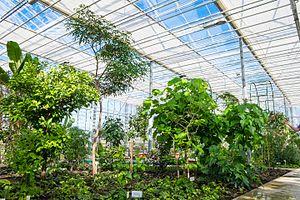
Le Jardin botanique national de Lettonie est un établissement national letton de recherches comportant un jardin botanique, un arboretum et un conservatoire situé à Salaspils, à 18km de Riga en Lettonie.